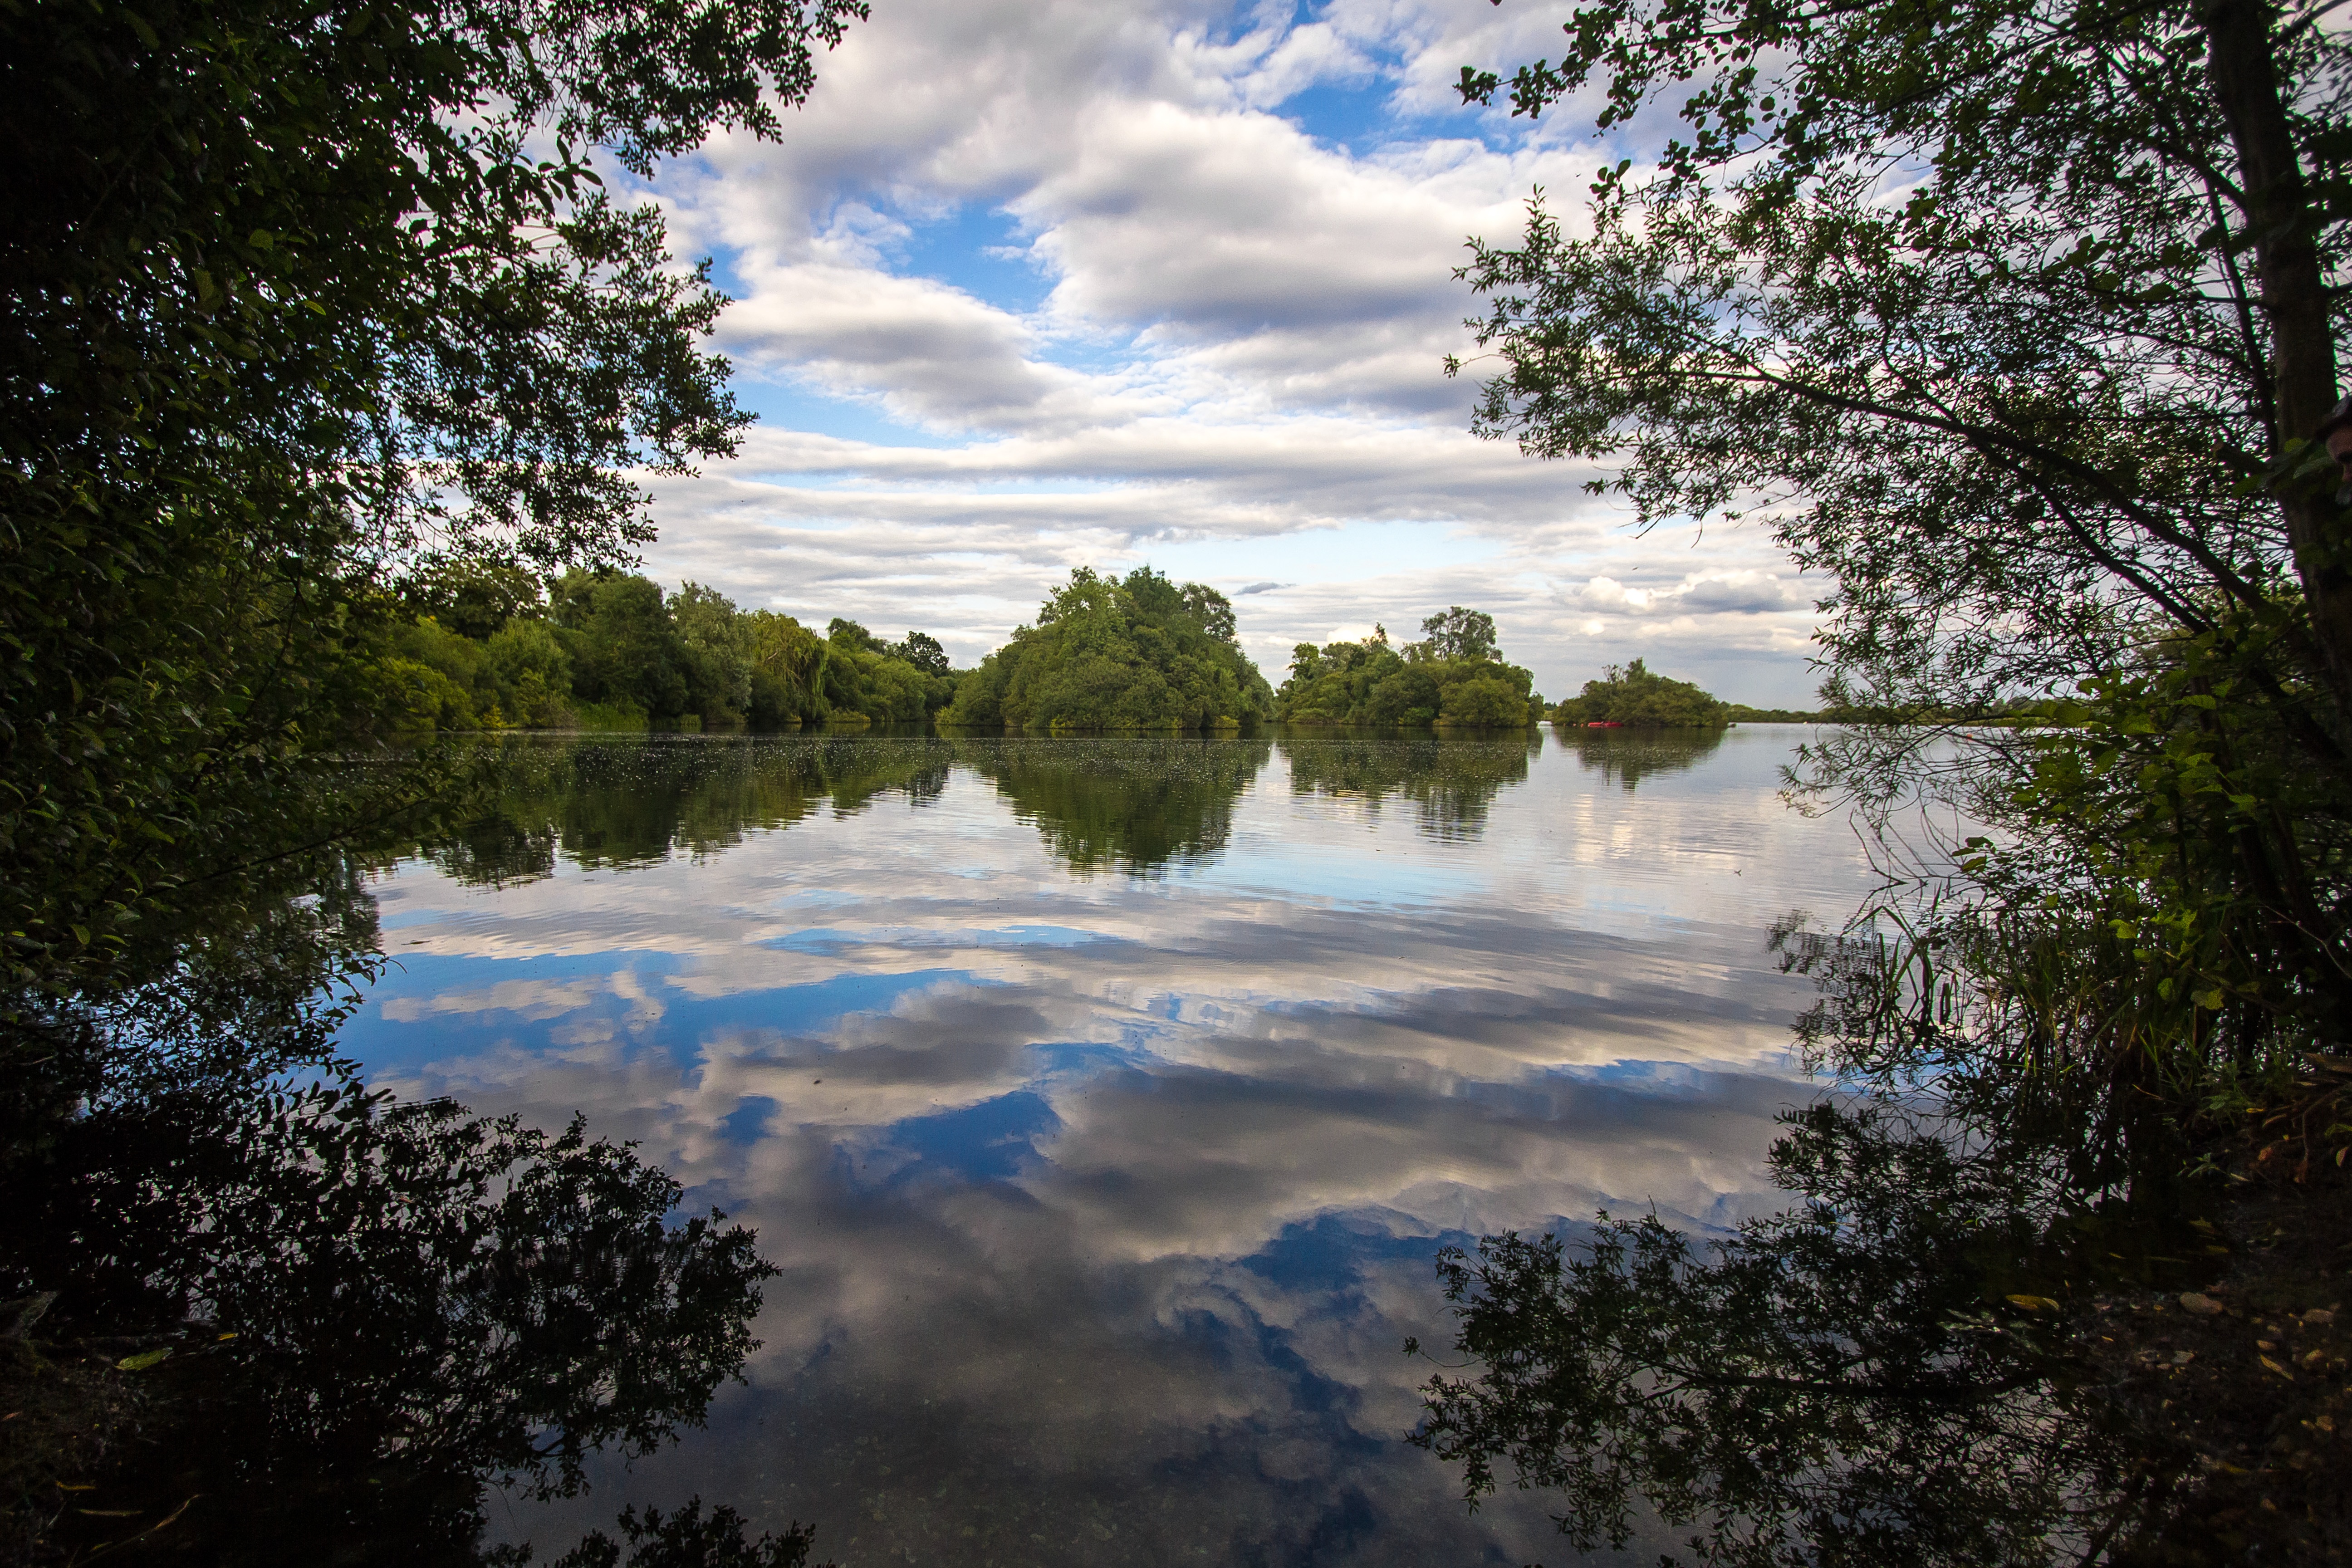
landscape, tree, water, nature, forest, wilderness, cloud, sky, sunlight, lake, river, reading, pond, stream, reflection, autumn, body of water, trees, england, wetland, woodland, habitat, loch, natural environment, atmospheric phenomenon, woody plant